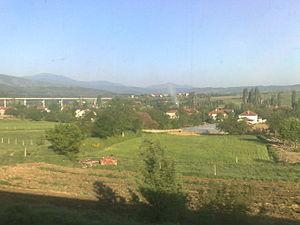
Otovitsa est un village du centre de la Macédoine du Nord, situé dans la municipalité de Vélès. Le village comptait 274 habitants en 2002. Il est desservi par la gare de Kouchoultchevi, située sur la ligne de Vélès à Kotchani.